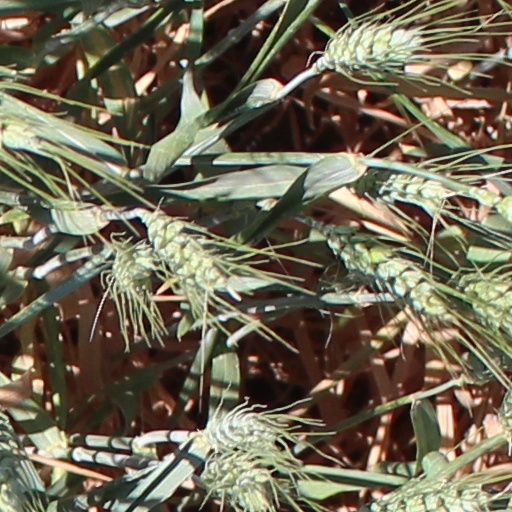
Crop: wheat